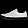
Label: Sneaker